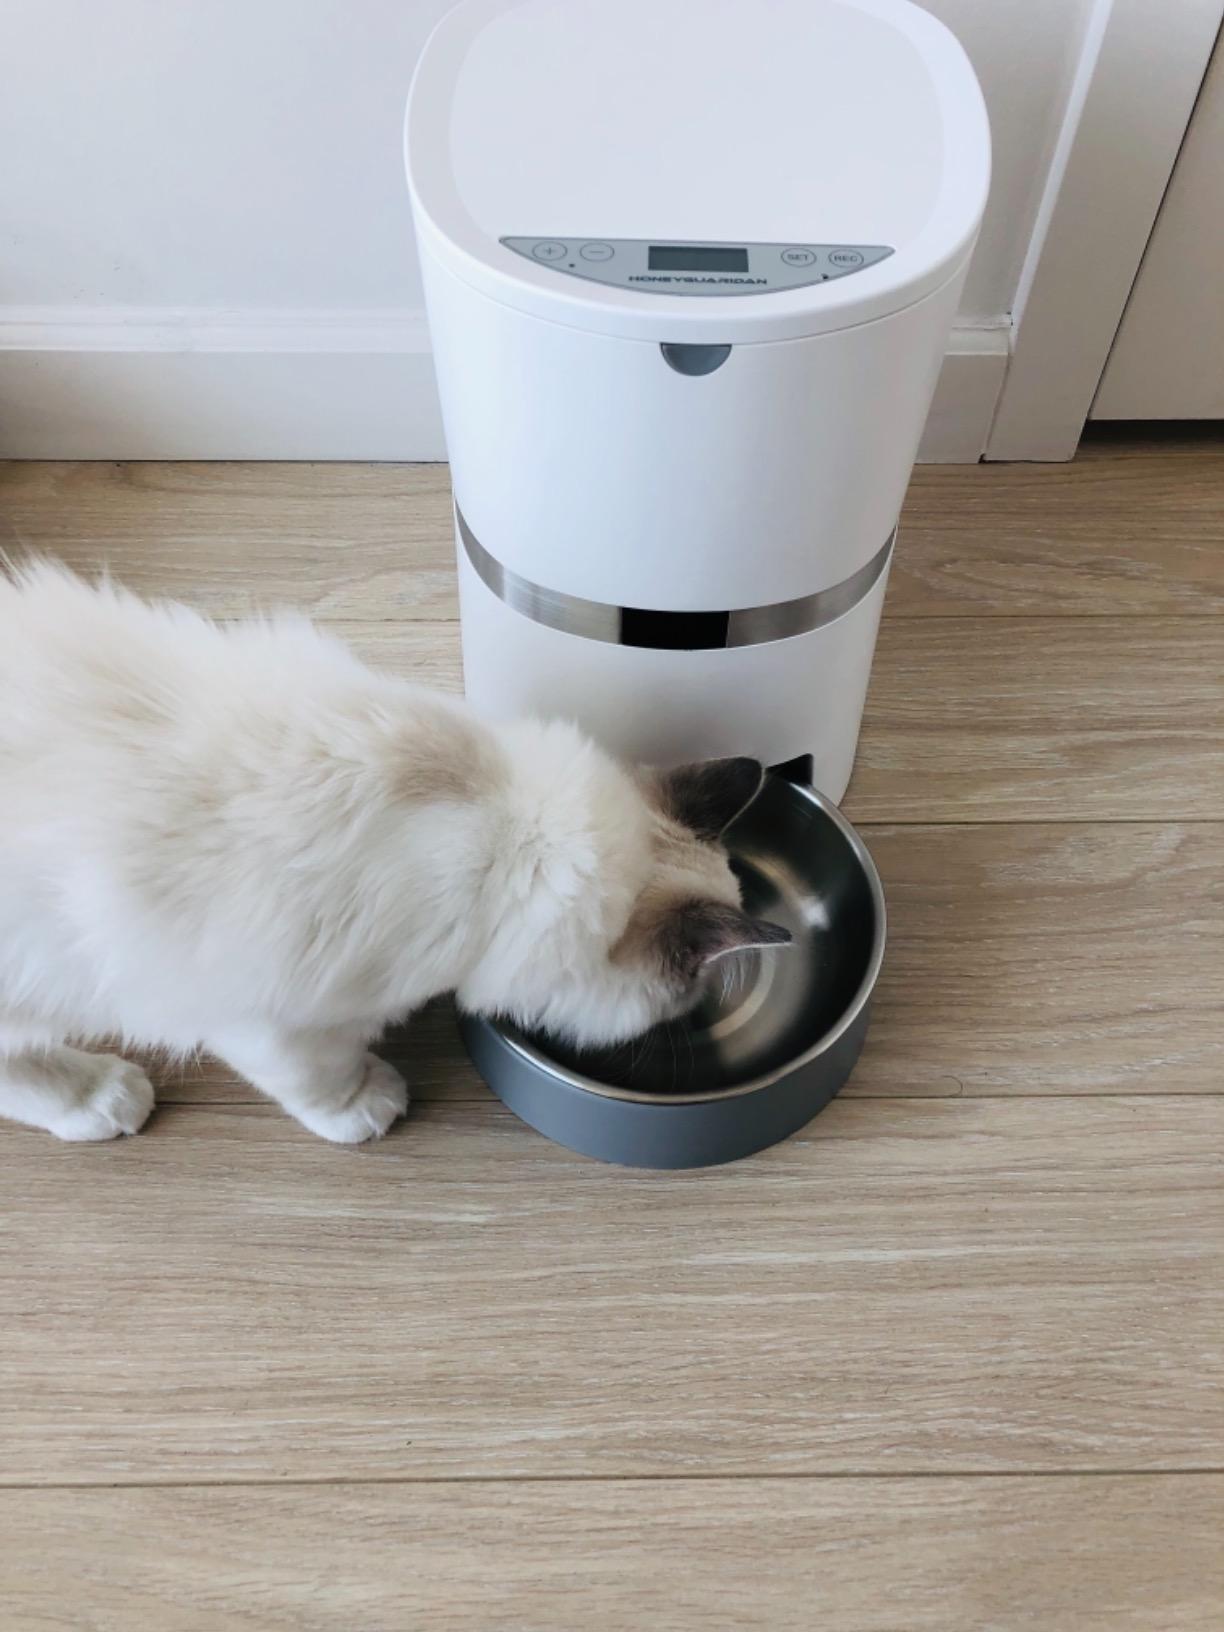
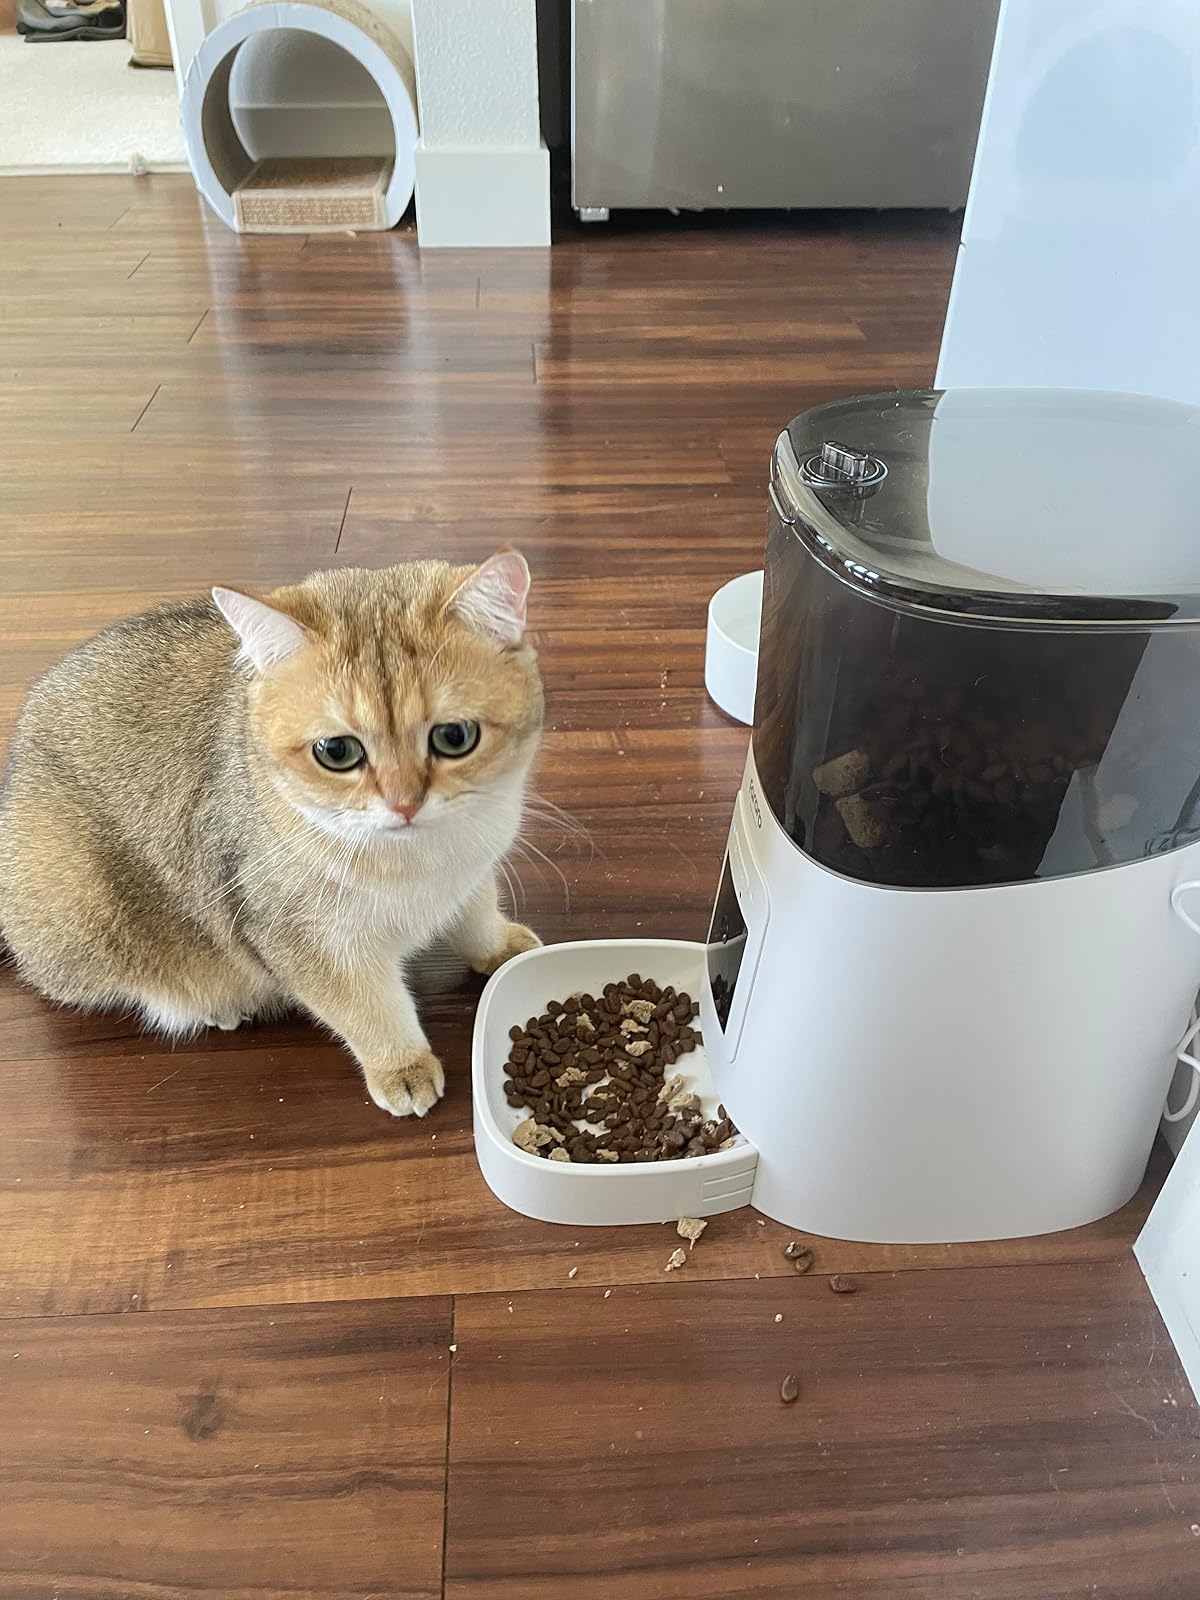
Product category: items_feeder
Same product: no